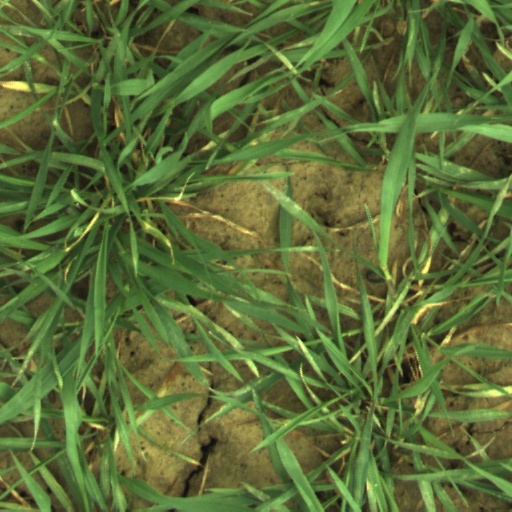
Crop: wheat